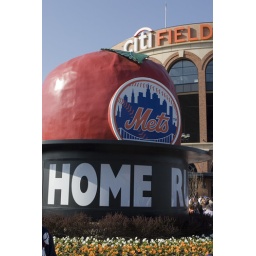
Home run apple now in front of citi field